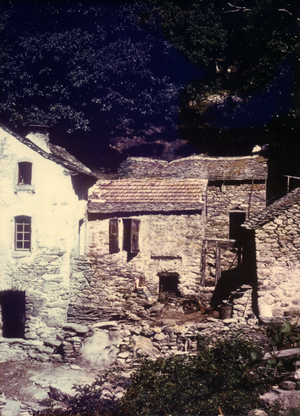
Ancienne école de Bardou - Mons (Hérault)